John Mayer

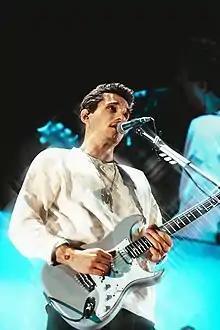
Mayer performing in 2019

John Clayton Mayer (born October 16, 1977) is an American singer, songwriter, and guitarist. He attended Berklee College of Music in Boston, but he left for Atlanta in 1997 with fellow guitarist Clay Cook, with whom he formed the short-lived rock duo Lo-Fi Masters. After their split, Mayer continued to play at local clubs, refining his skills and gaining a minor following. He performed at the 2000 South by Southwest festival, and was subsequently signed by Aware Records, an imprint of Columbia Records through which he released his debut extended play (EP), "Inside Wants Out" (1999). His first two studio albums—"Room for Squares" (2001) and "Heavier Things" (2003)—were both met with critical and commercial success; the former spawned the single "Your Body Is a Wonderland", which won Best Male Pop Vocal Performance at the 45th Annual Grammy Awards, while the latter peaked atop the "Billboard" 200.